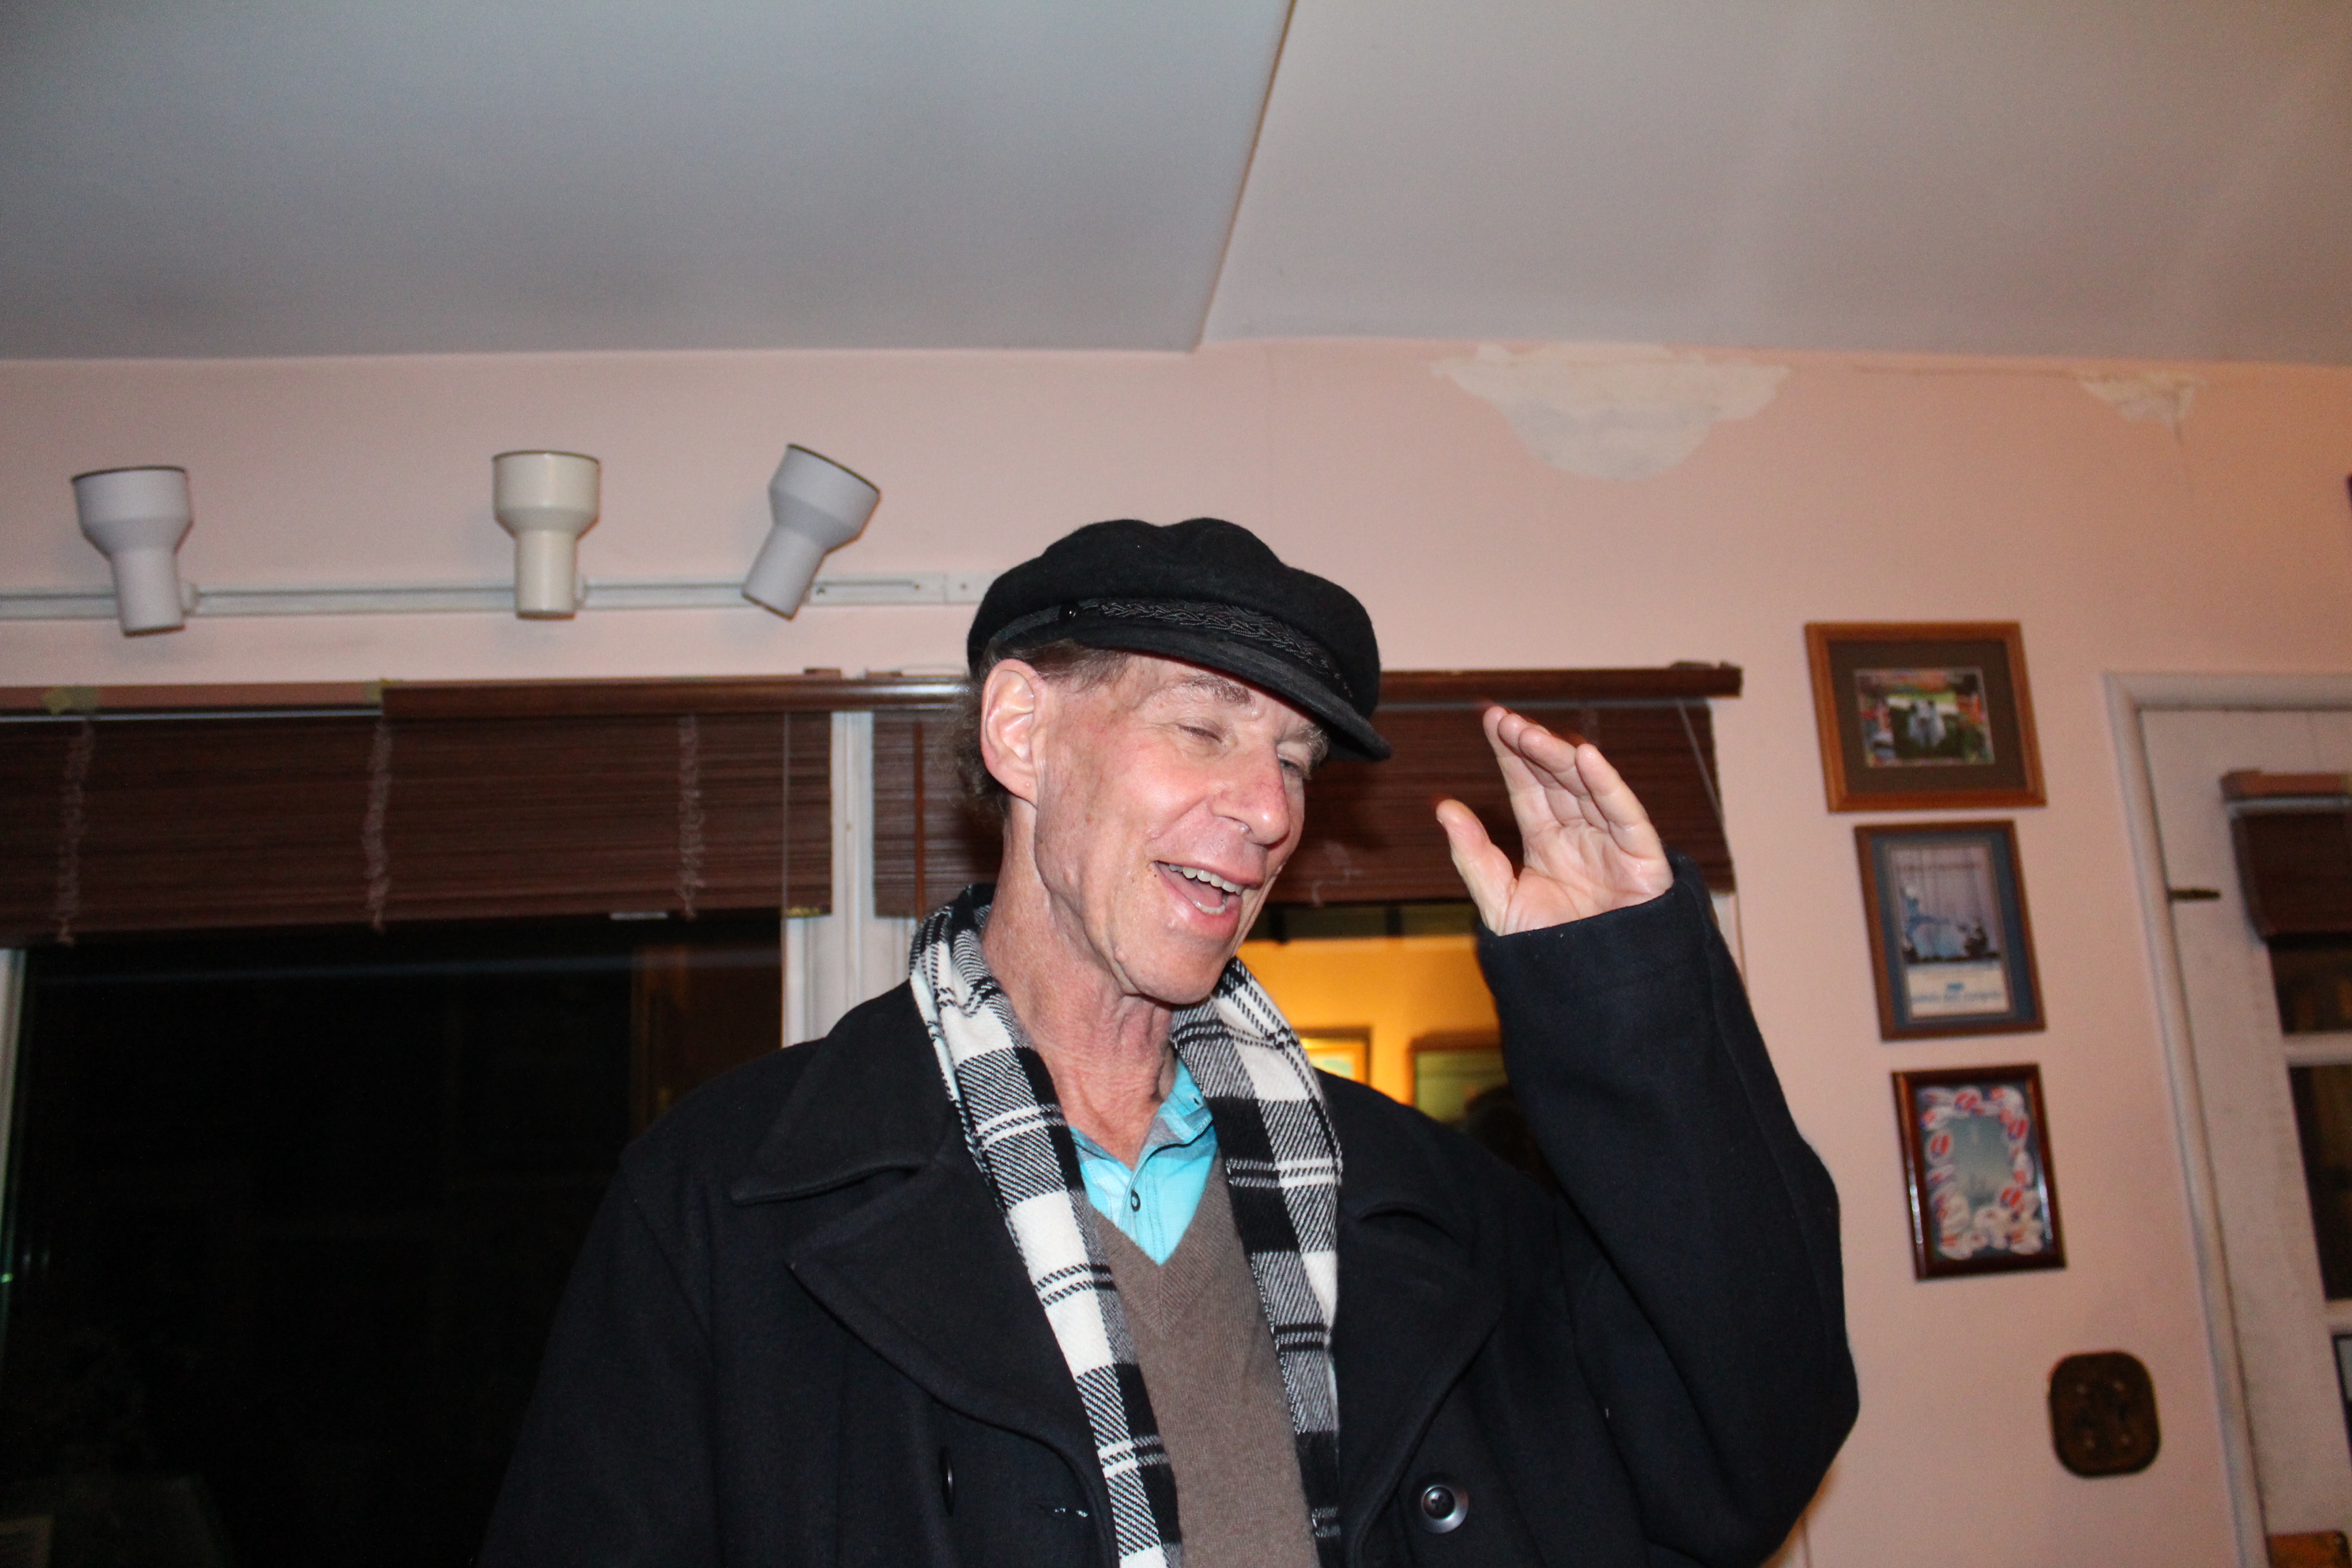
fun, audio, event, facial hair, electronic device, fashion accessory, public relations